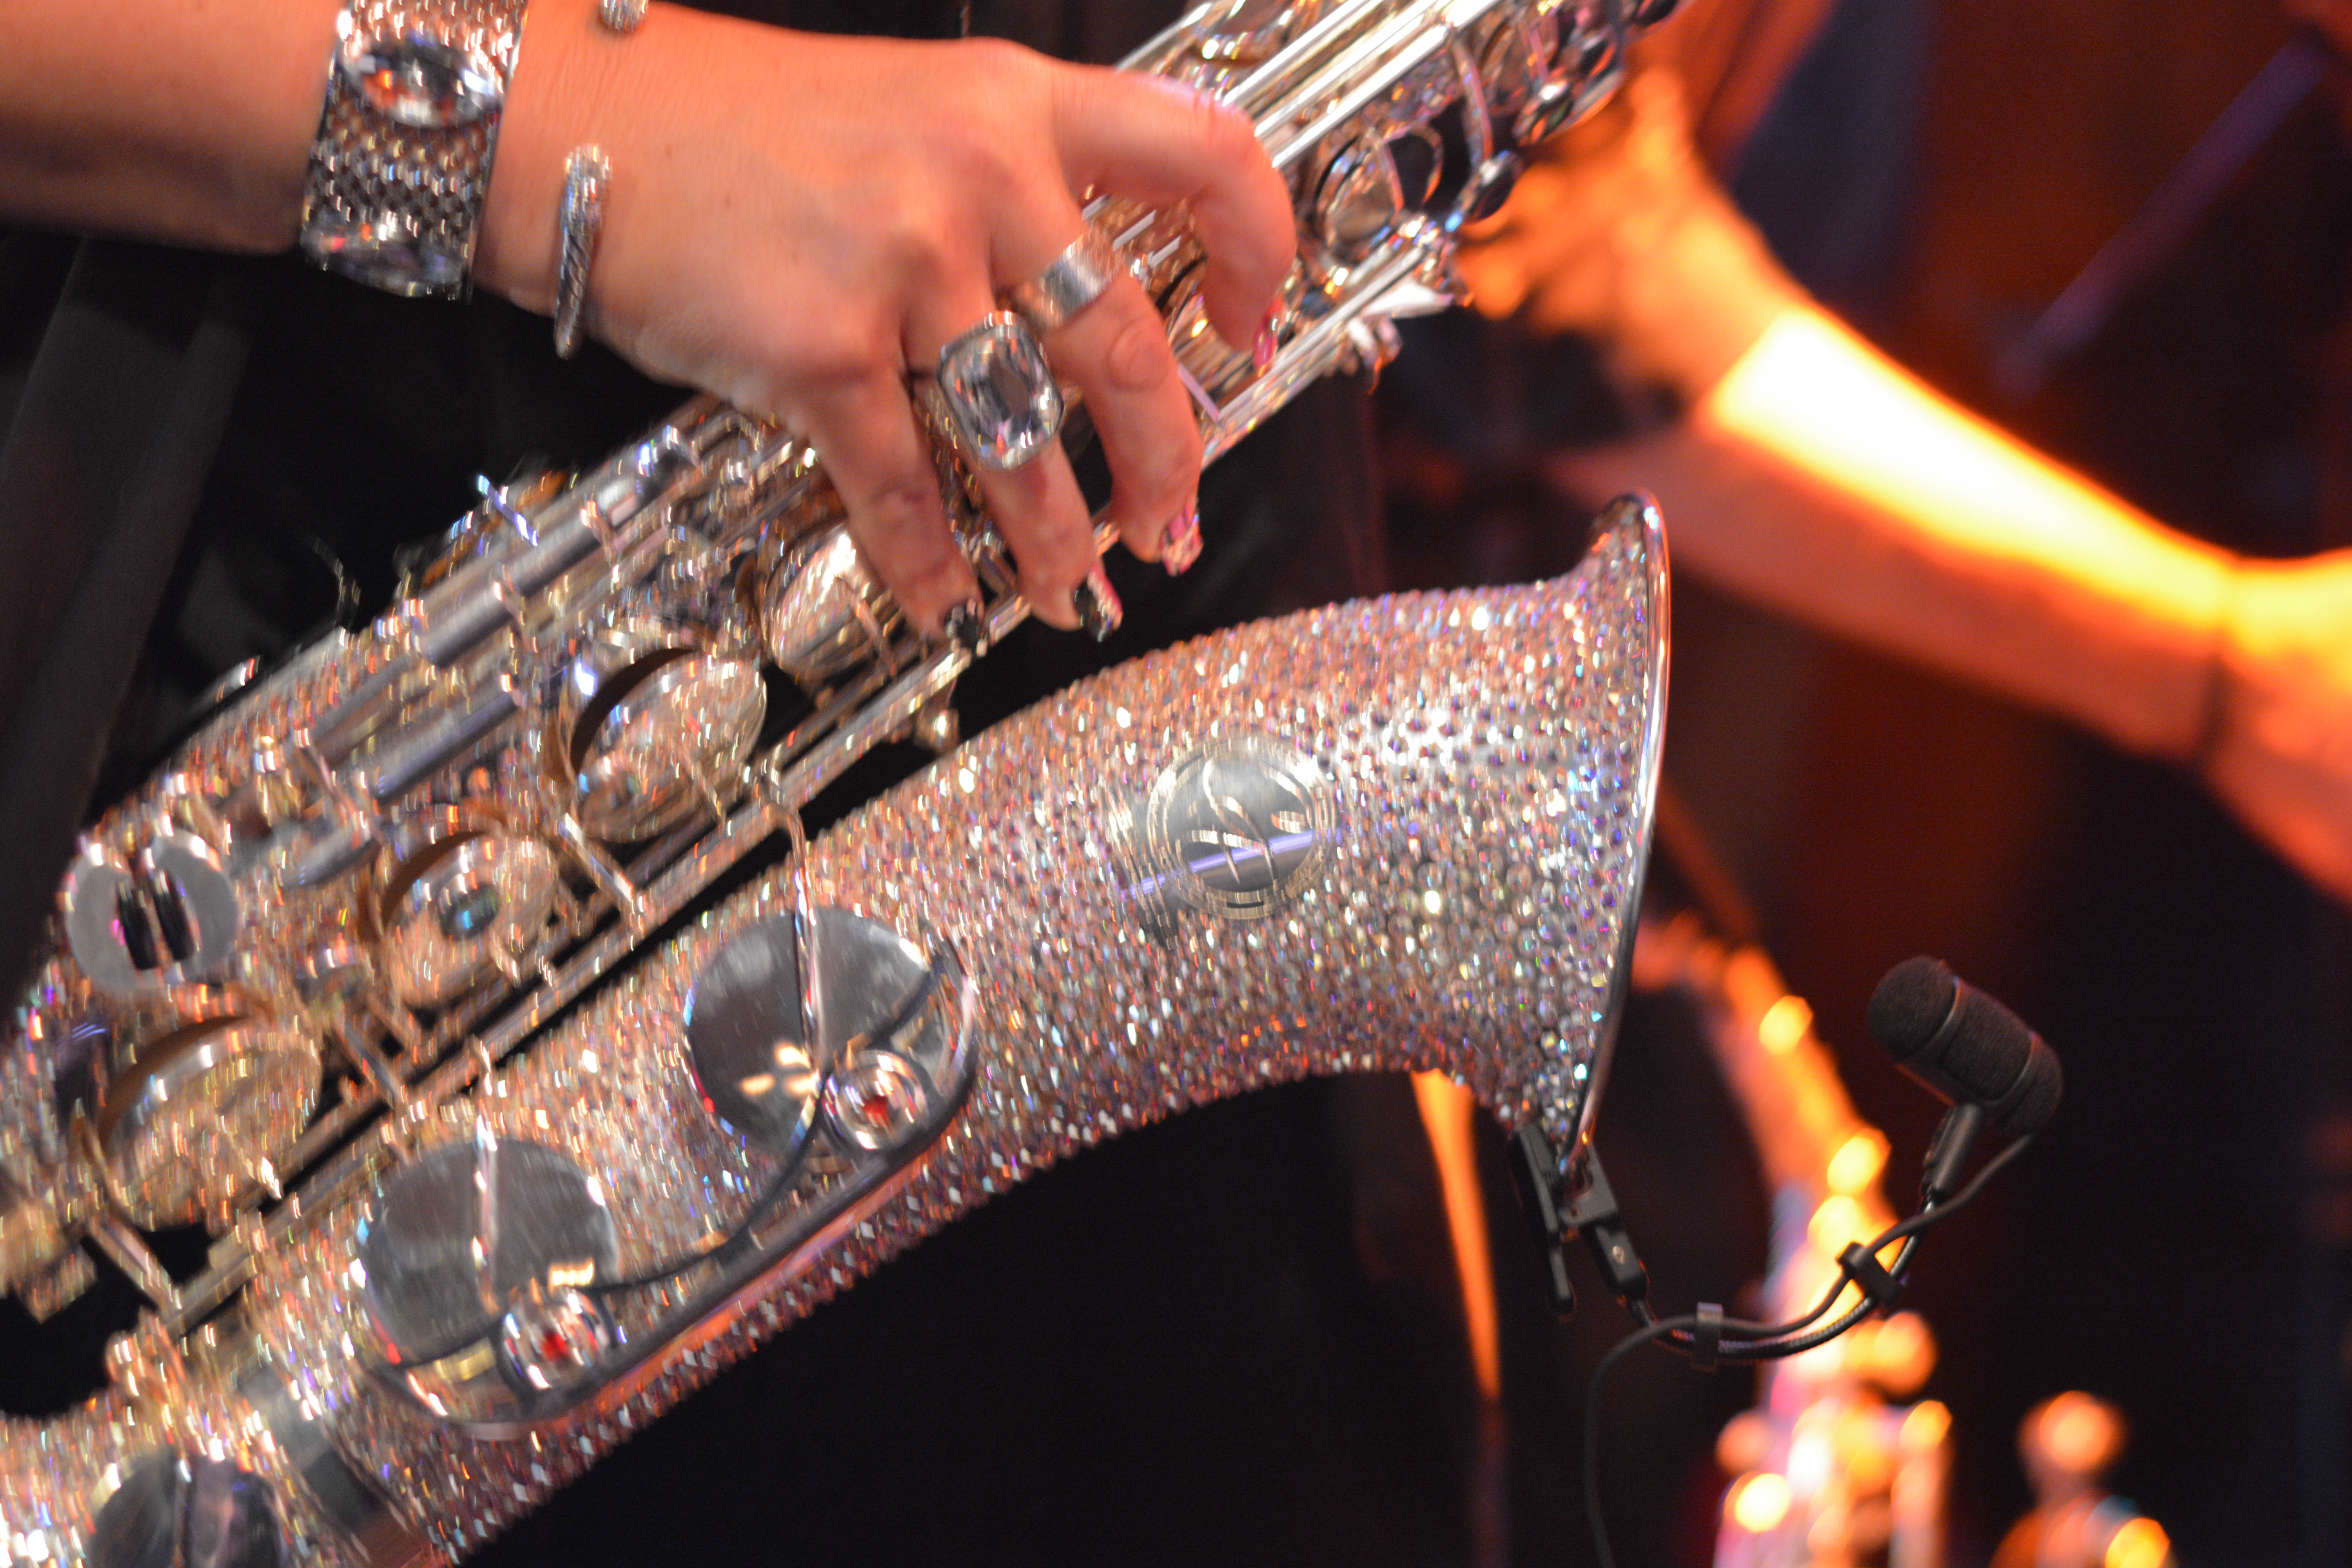
music, guitar, concert, musician, musical instrument, saxophone, stage, performance, bassist, guitarist, bass guitar, entertainment, string instrument, plucked string instruments